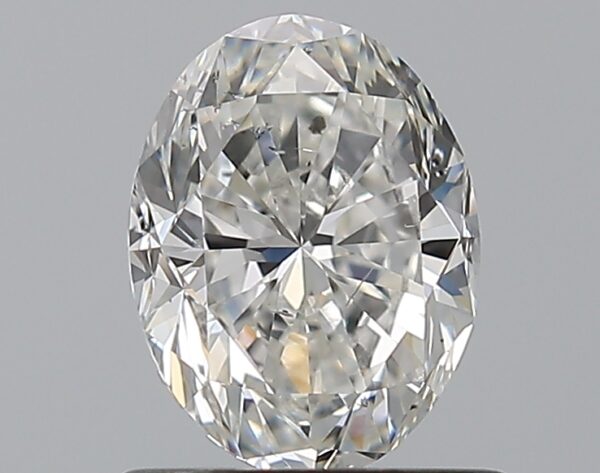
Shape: oval
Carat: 0.96
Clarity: SI2
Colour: G
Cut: GD
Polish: EX
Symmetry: VG
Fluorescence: N
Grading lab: GIA
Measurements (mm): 7.05 x 5.34 x 3.63